Battery charger

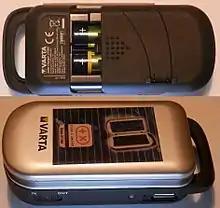
Varta Solar Charger Model 57082 with two 2100mAh Ni–MH rechargeable batteries

Solar chargers convert light energy into low-voltage DC current. They are generally portable, but can also be fixed mounted. Fixed mount solar chargers are also known as solar panels. These are often connected to the electrical grid via control and interface circuits, whereas portable solar chargers are used off-grid (i.e. cars, boats, or RVs).